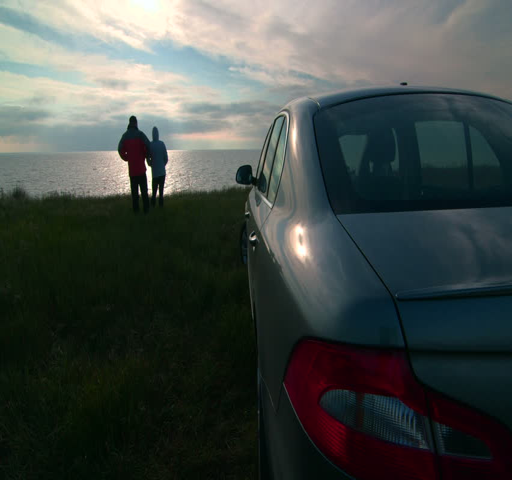
adult couple near parked car enjoying view of the sea coast at sunset